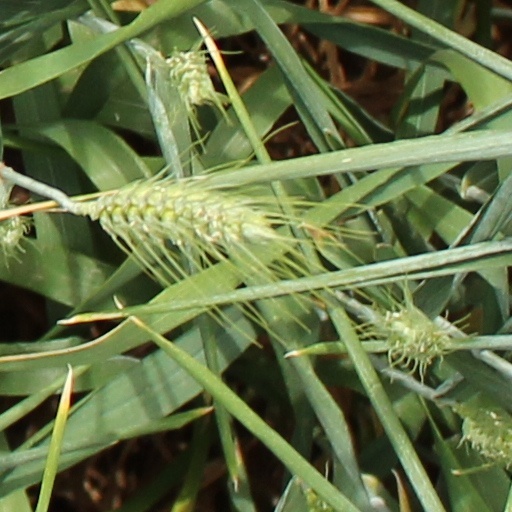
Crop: wheat